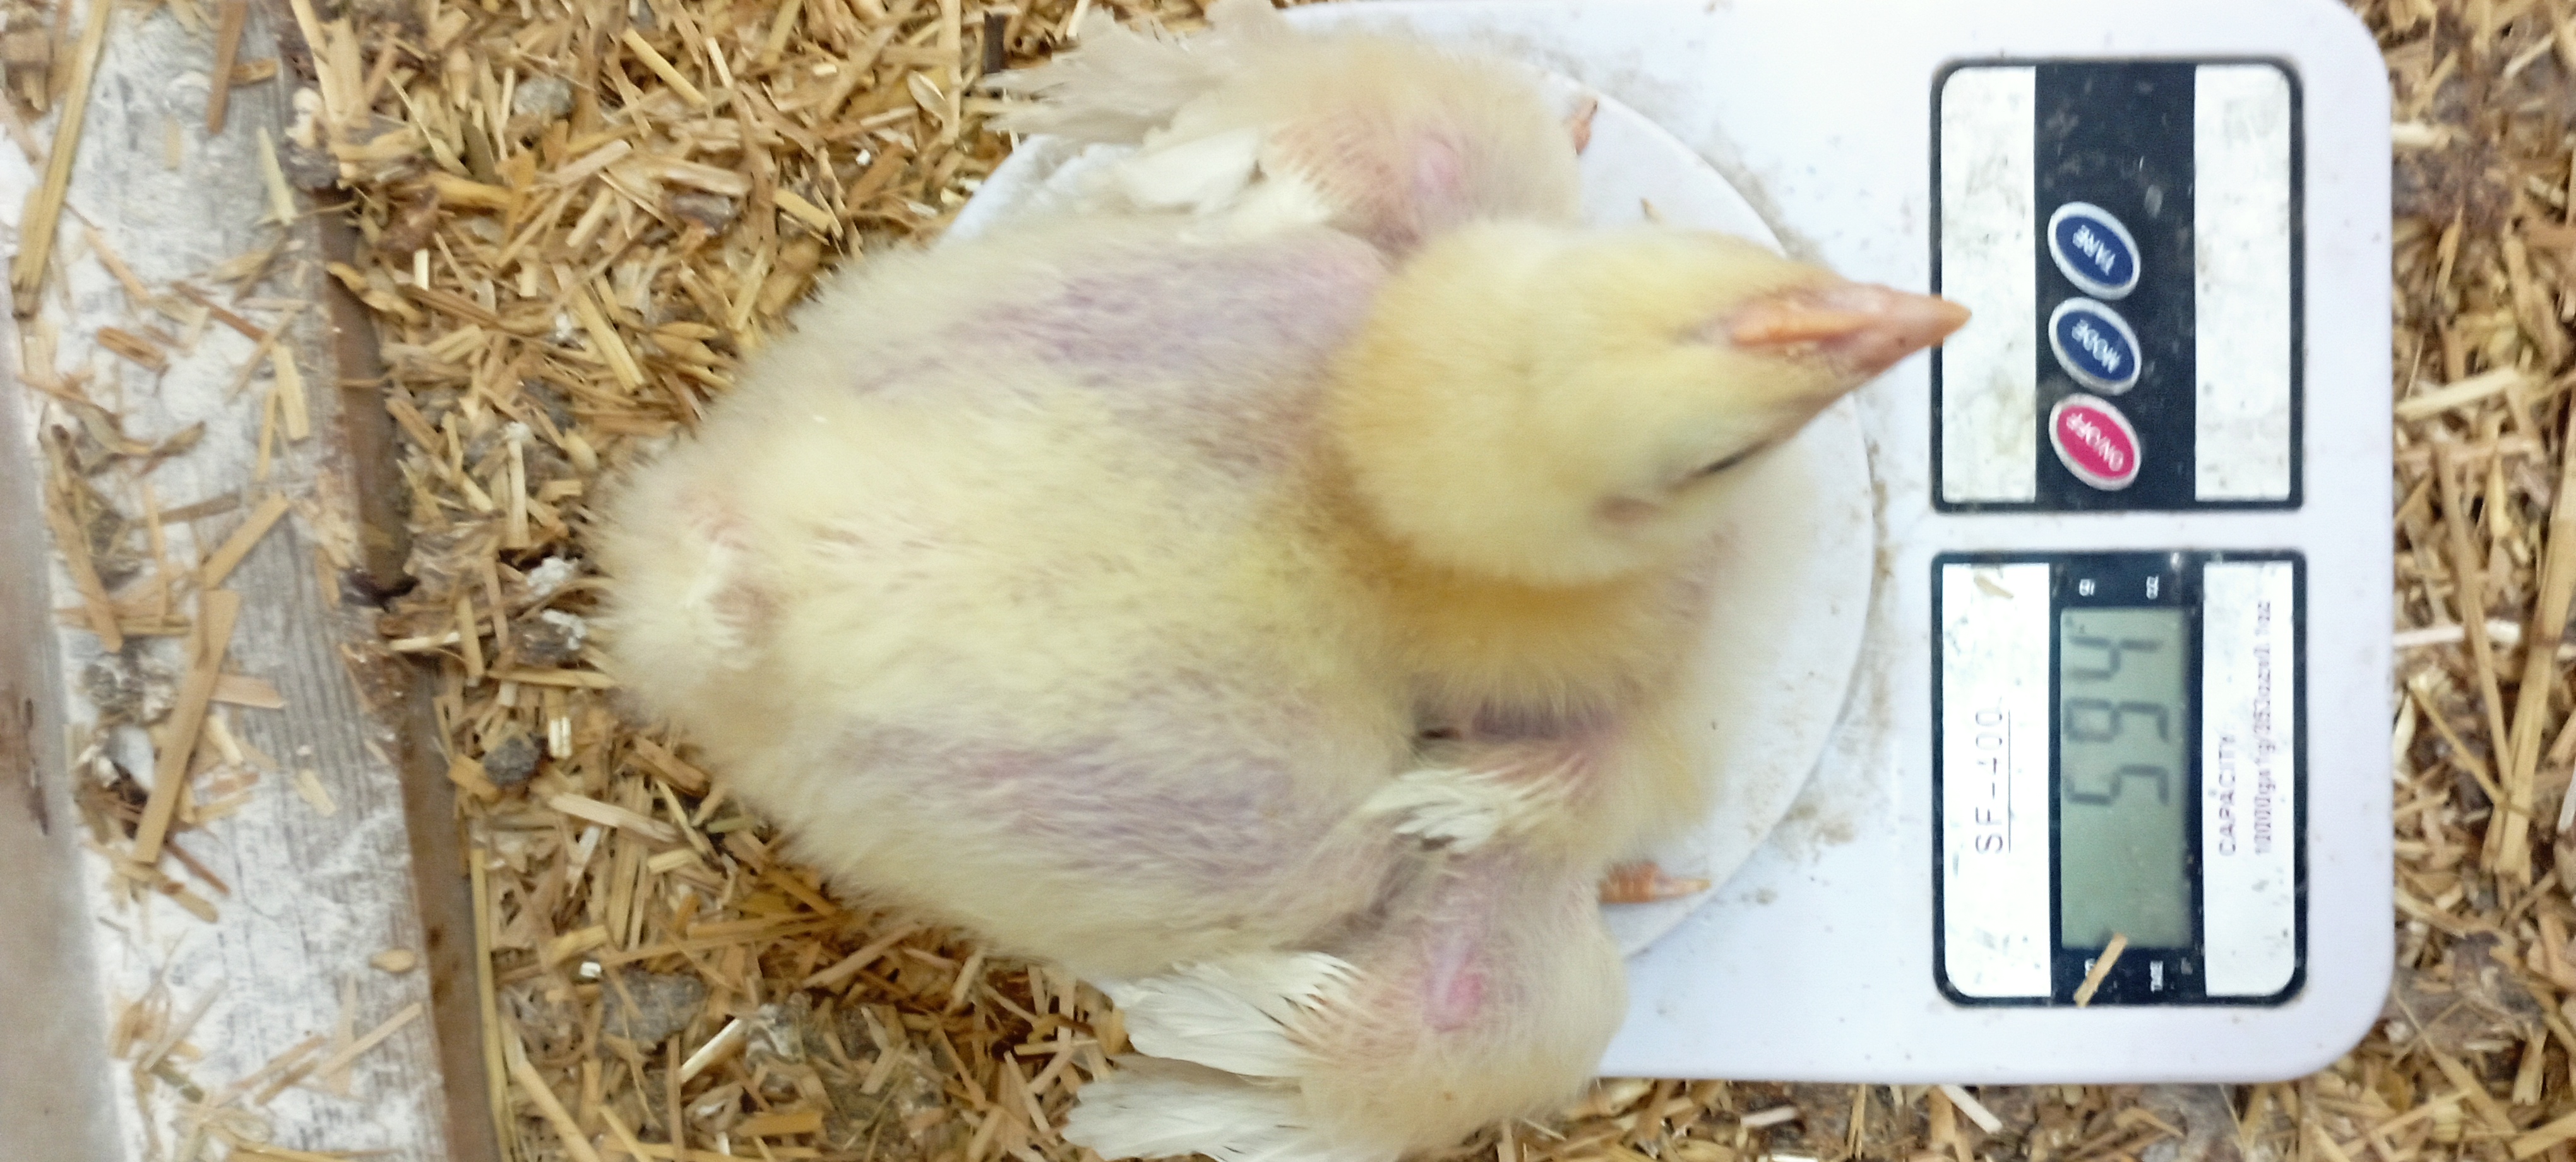
Weight: 547 g